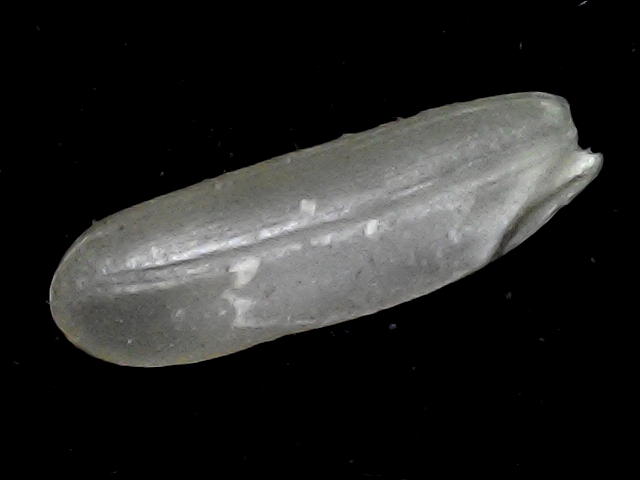
Rice variety: BD87